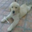
Label: dog